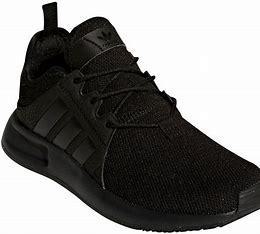
Brand: Adidas
Model: X_plr